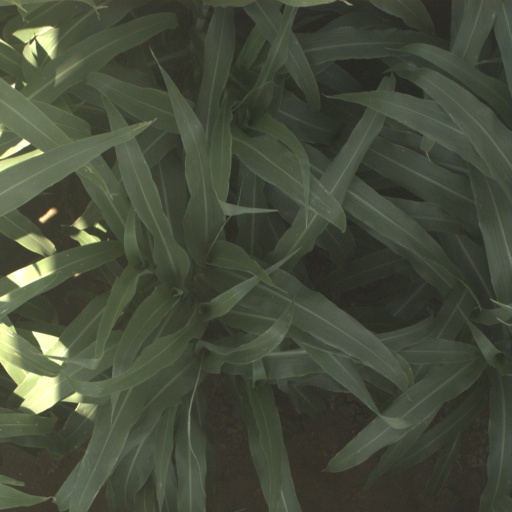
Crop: sorghum